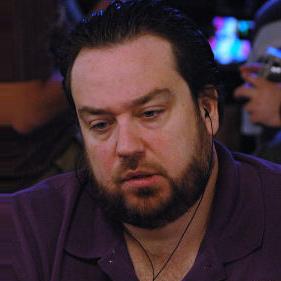
Age: 36